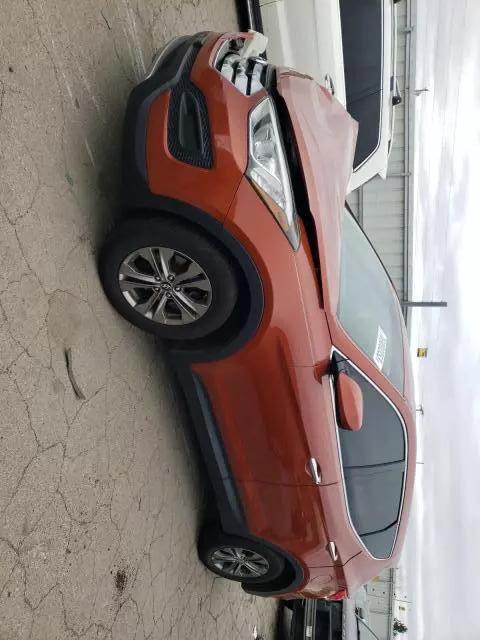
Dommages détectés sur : plaque d'immatriculation avant, pare-choc avant, feu avant droit, capot, porte avant gauche, porte arrière gauche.
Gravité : majeur